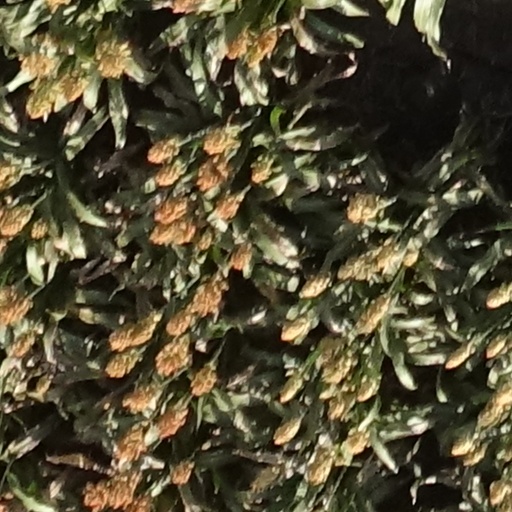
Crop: sorghum